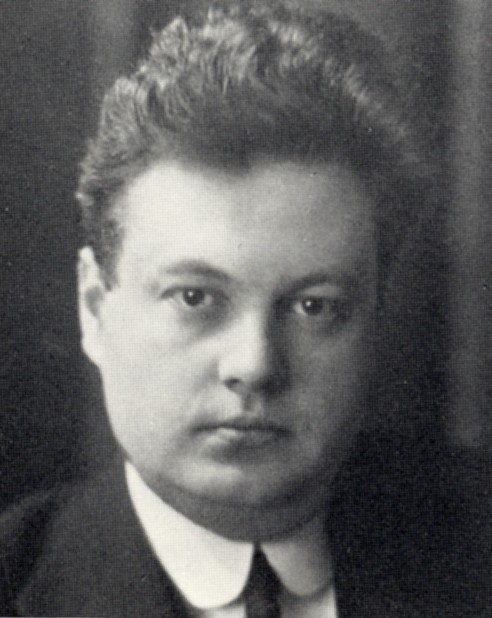
รอล์ฟ ซีเวิร์ต

| name = รอล์ฟ ซีเวิร์ต
| image = Rolf Sievert 1896-1966.jpg
| birth_place = สต็อกโฮล์ม, สวีเดน
| death_place = สต็อกโฮล์ม, สวีเดน
| nationality = สวีเดน
| occupation = นักฟิสิกส์การแพทย์
รอล์ฟ แมกซิมิเลียน ซีเวิร์ต (; 6 พฤษภาคม ค.ศ. 1896 – 3 ตุลาคม ค.ศ. 1966) เป็นนักฟิสิกส์การแพทย์ชาวสวีเดน เกิดที่กรุงสต็อกโฮล์ม ประเทศสวีเดน ปี ค.ศ. 1932 เขาเป็นรองศาสตราจารย์ที่มหาวิทยาลัยสต็อกโฮล์ม ห้าปีต่อมา ซีเวิร์ตได้รับตำแหน่งหัวหน้าฝ่ายรังสีวิทยาของสถาบันแคโรลินสกา About Medical Radiation Physics - Karolinska Institutet และเป็นหนึ่งในคณะกรรมการวิทยาศาสตร์เพื่อศึกษาผลกระทบของรังสีปรมาณูขององค์การสหประชาชาติ (UNSCEAR) ซีเวิร์ตมีผลงานด้านรังสีวิทยามากมาย และเป็นผู้คิดค้นห้องซีเวิร์ต เพื่อใช้ในวัดปริมาณรังสี RM Sievert - BIPM
ในปี ค.ศ. 1979 ที่ประชุมใหญ่ว่าด้วยการชั่งตวงวัดได้ประกาศให้ชื่อของซีเวิร์ต (ตัวย่อ Sv) เป็นหน่วยอนุพันธ์เอสไอของปริมาณรังสีสมมูล
== อ้างอิง ==
== แหล่งข้อมูลอื่น ==
*
* Rolf Maximilian Sievert (1896–1966) - Springer
หมวดหมู่:นักฟิสิกส์ชาวสวีเดน
หมวดหมู่:บุคคลจากมหาวิทยาลัยสต็อกโฮล์ม